Cabinet of Czesław Kiszczak

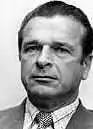
Czesław Kiszczak.

Czesław Kiszczak was appointed Prime Minister of the People's Republic of Poland by President Wojciech Jaruzelski on 2 August 1989, replacing Mieczysław Rakowski.